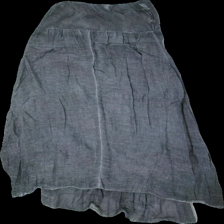
View: back
Type: Skirt
Category: Ladies
Brand: Missing
Colors: Grey, Brown
Material: 100% cotton
Pattern: Lace
Cut: Regular
Season: All
Price range: <50
Recommended usage: Reuse
Comment: skärp fattas, lösa trådar